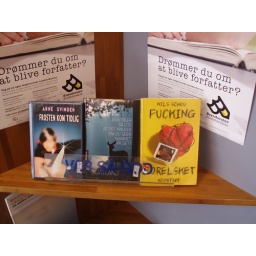
books in the public library